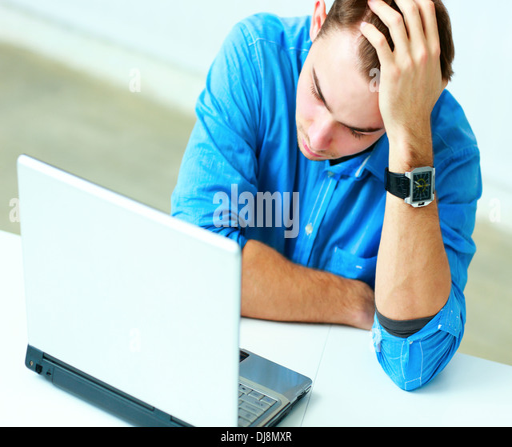
young thoughtful businessman in blue shirt sitting at the table with laptop in office